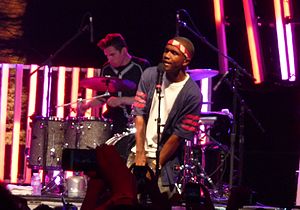
Frank Ocean
Frank Ocean på Coachella Valley Music and Arts Festival 2012
Christopher Francis Ocean er en R&B-sanger/-sangskriver fra USA, der primært er kendt under sit alias, Frank Ocean. Han har tidligere ageret sangskriver for musikere som Justin Bieber, John Legend og Beyonce. I 2010 blev han en del af den alternative hiphopgruppe OFWGKTA, og i 2011 udgav han sit anmelderroste debutmixtape, Nostalgia, Ultra.